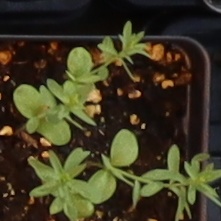
Label: Flax